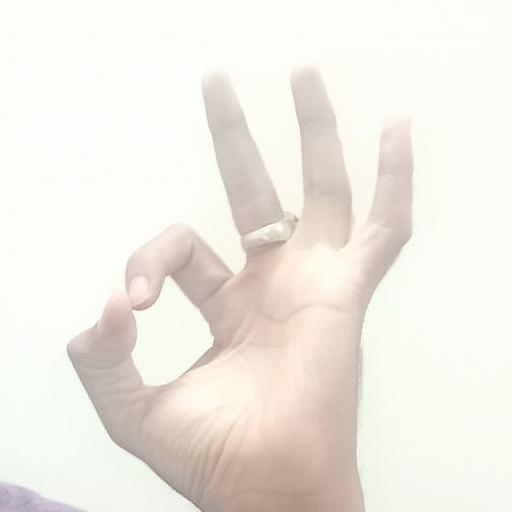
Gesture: ok